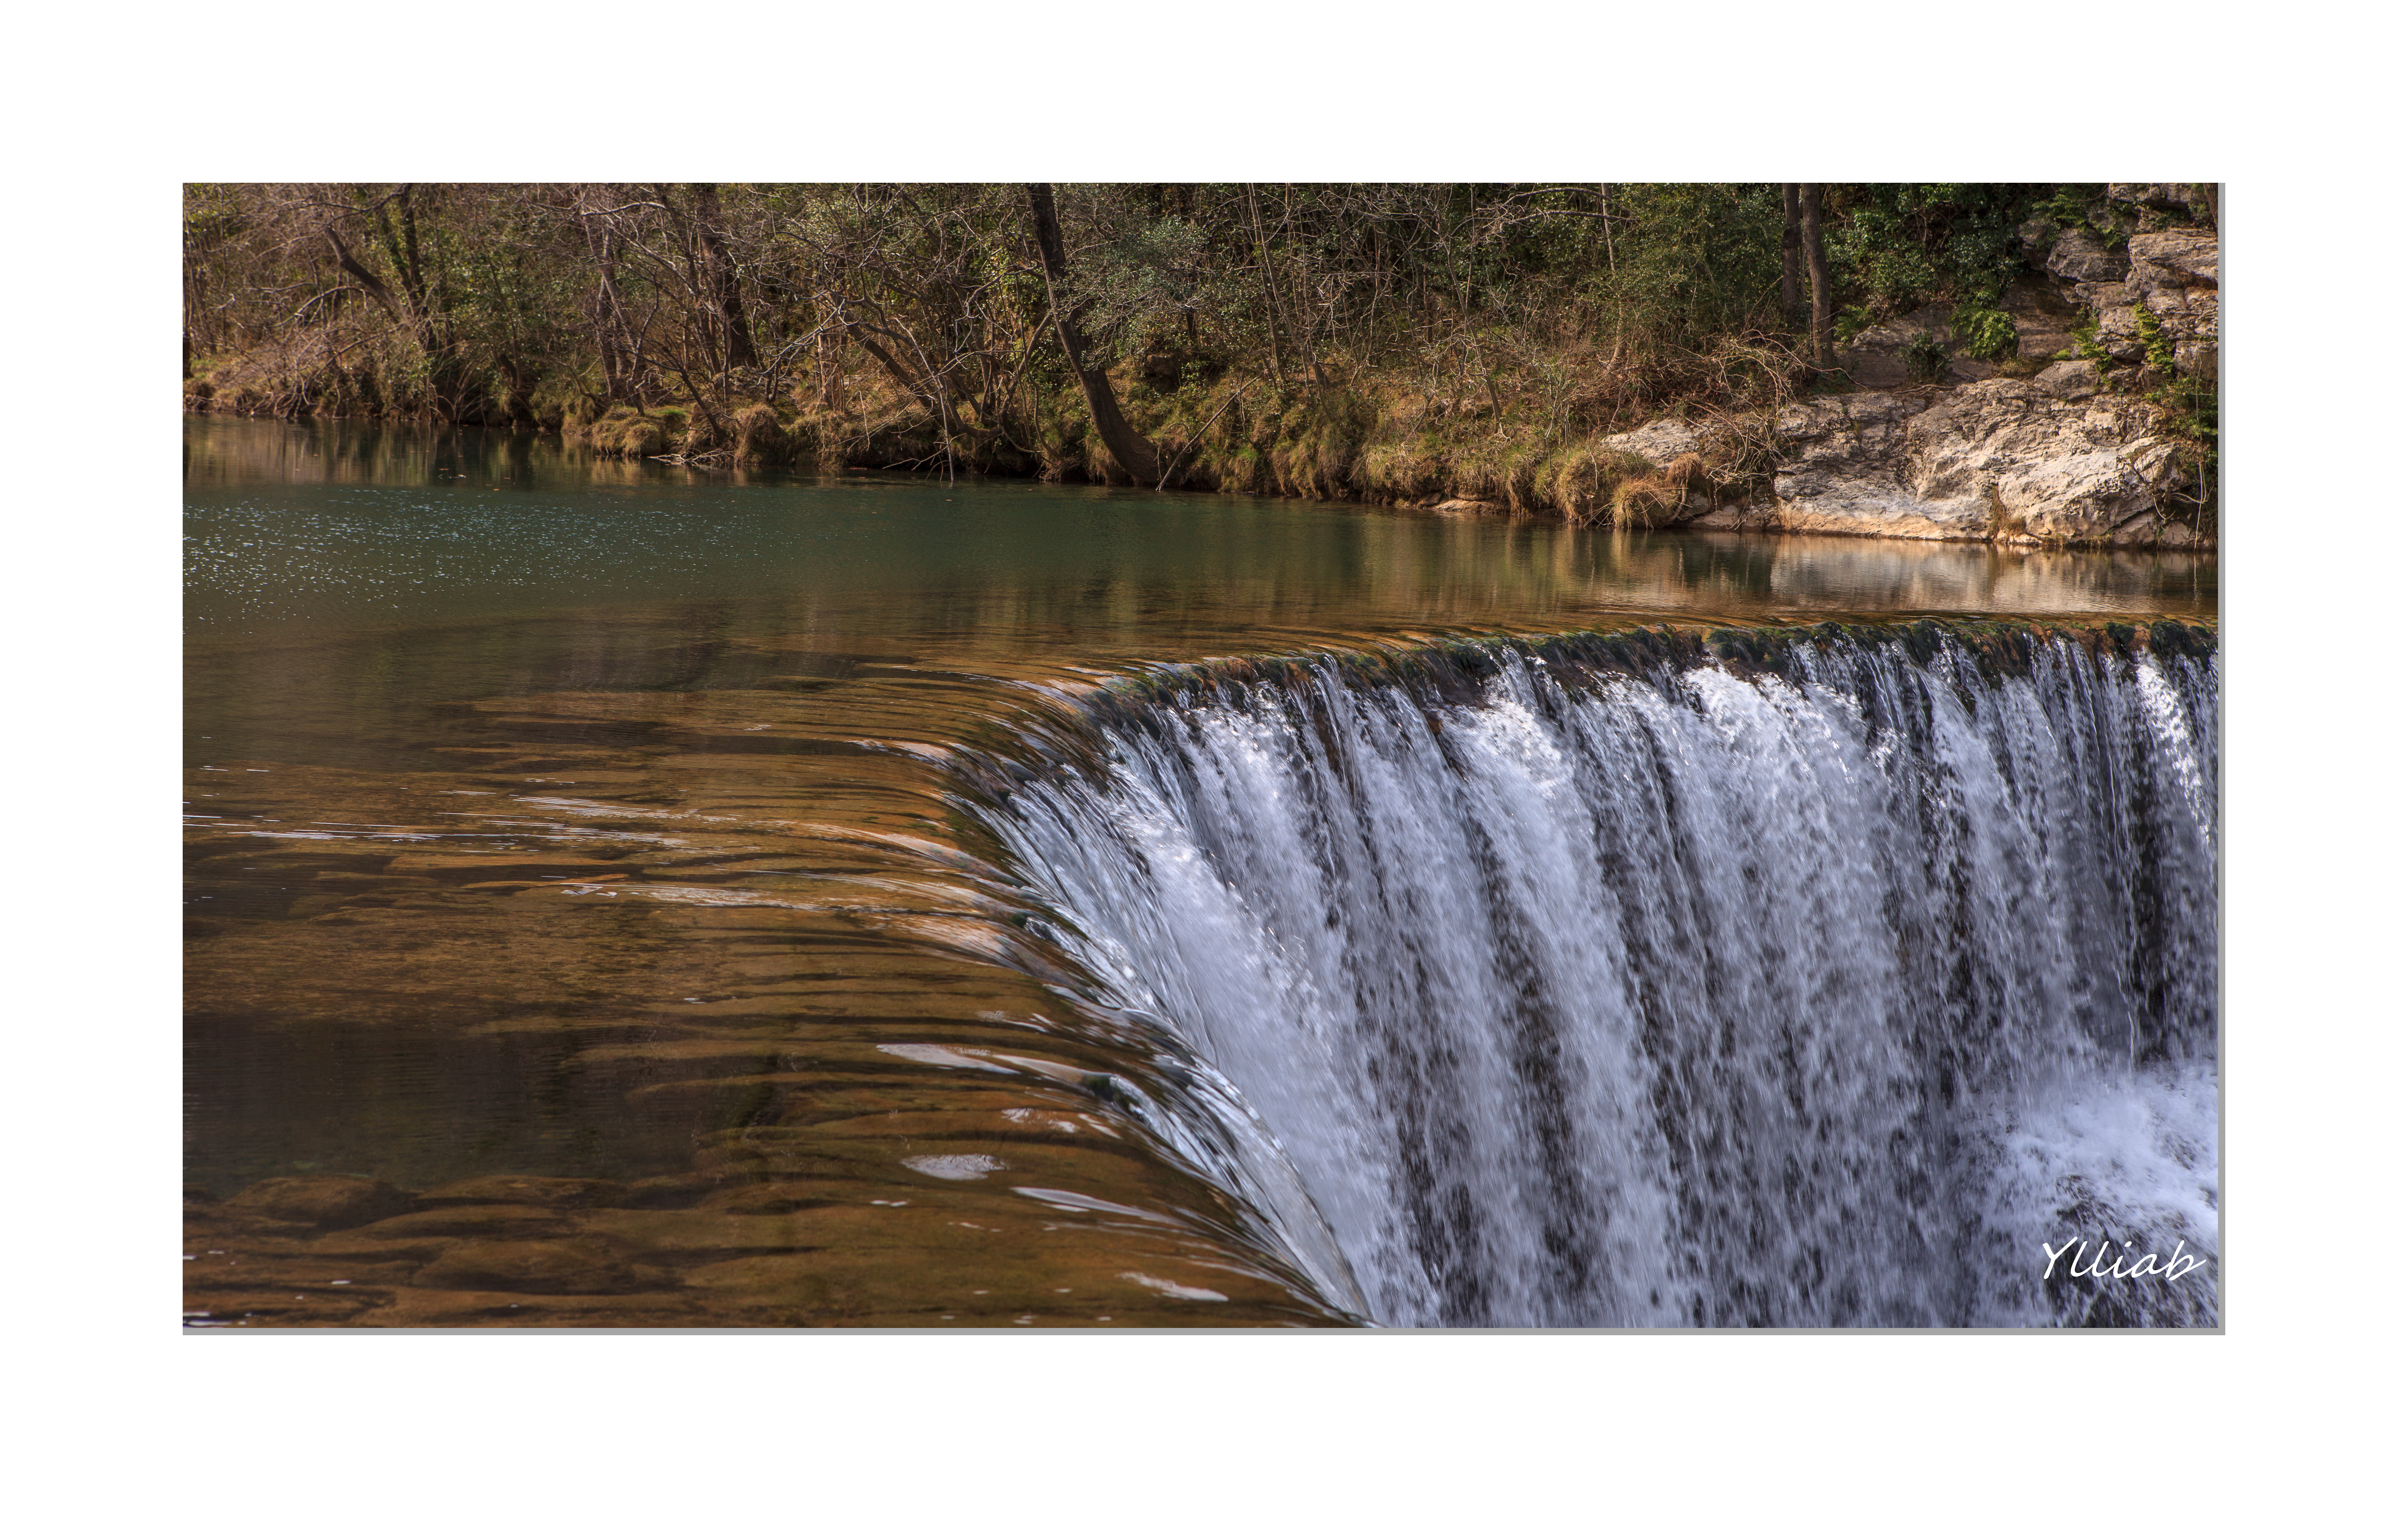
river, france, inlet, cascade, canon, rapid, body of water, french, wetland, cevennes, loch, riviere, ylliab, ylliabphoto, laphotographiesimple, photographe, lavis, stlaurentleminier